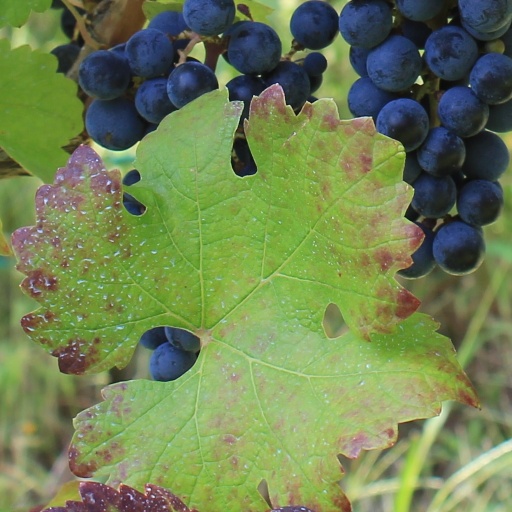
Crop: grape